Quebec Autoroute 30

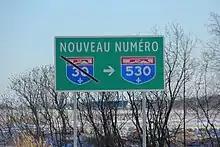
Signage for A-530

A new four-lane divided highway has been constructed, and opened to traffic on December 15, 2012. The A-30 crosses the St. Lawrence River to a redesigned interchange with A-20 and the former A-540. The new river crossing expedites the region's access to Toronto via A-20 and Ontario Highway 401.